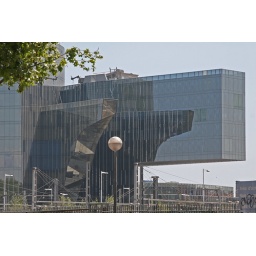
Natural gas company tower designed by Enric Miralles who also designed the scottish Parliament building in Edinburgh.